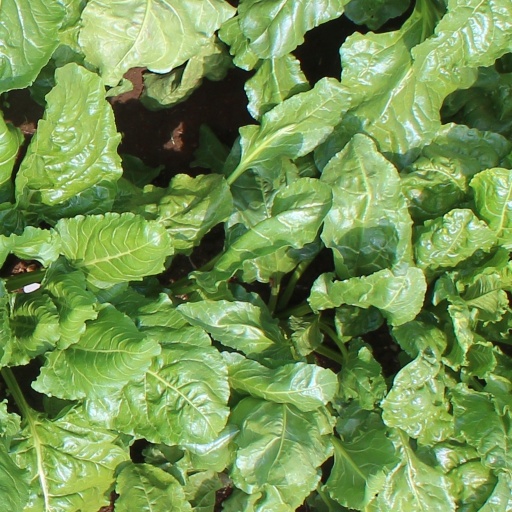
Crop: sugar beet